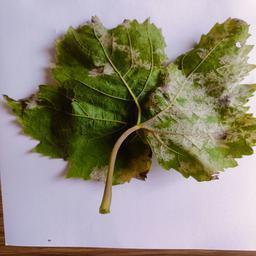
Label: Downy Mildew